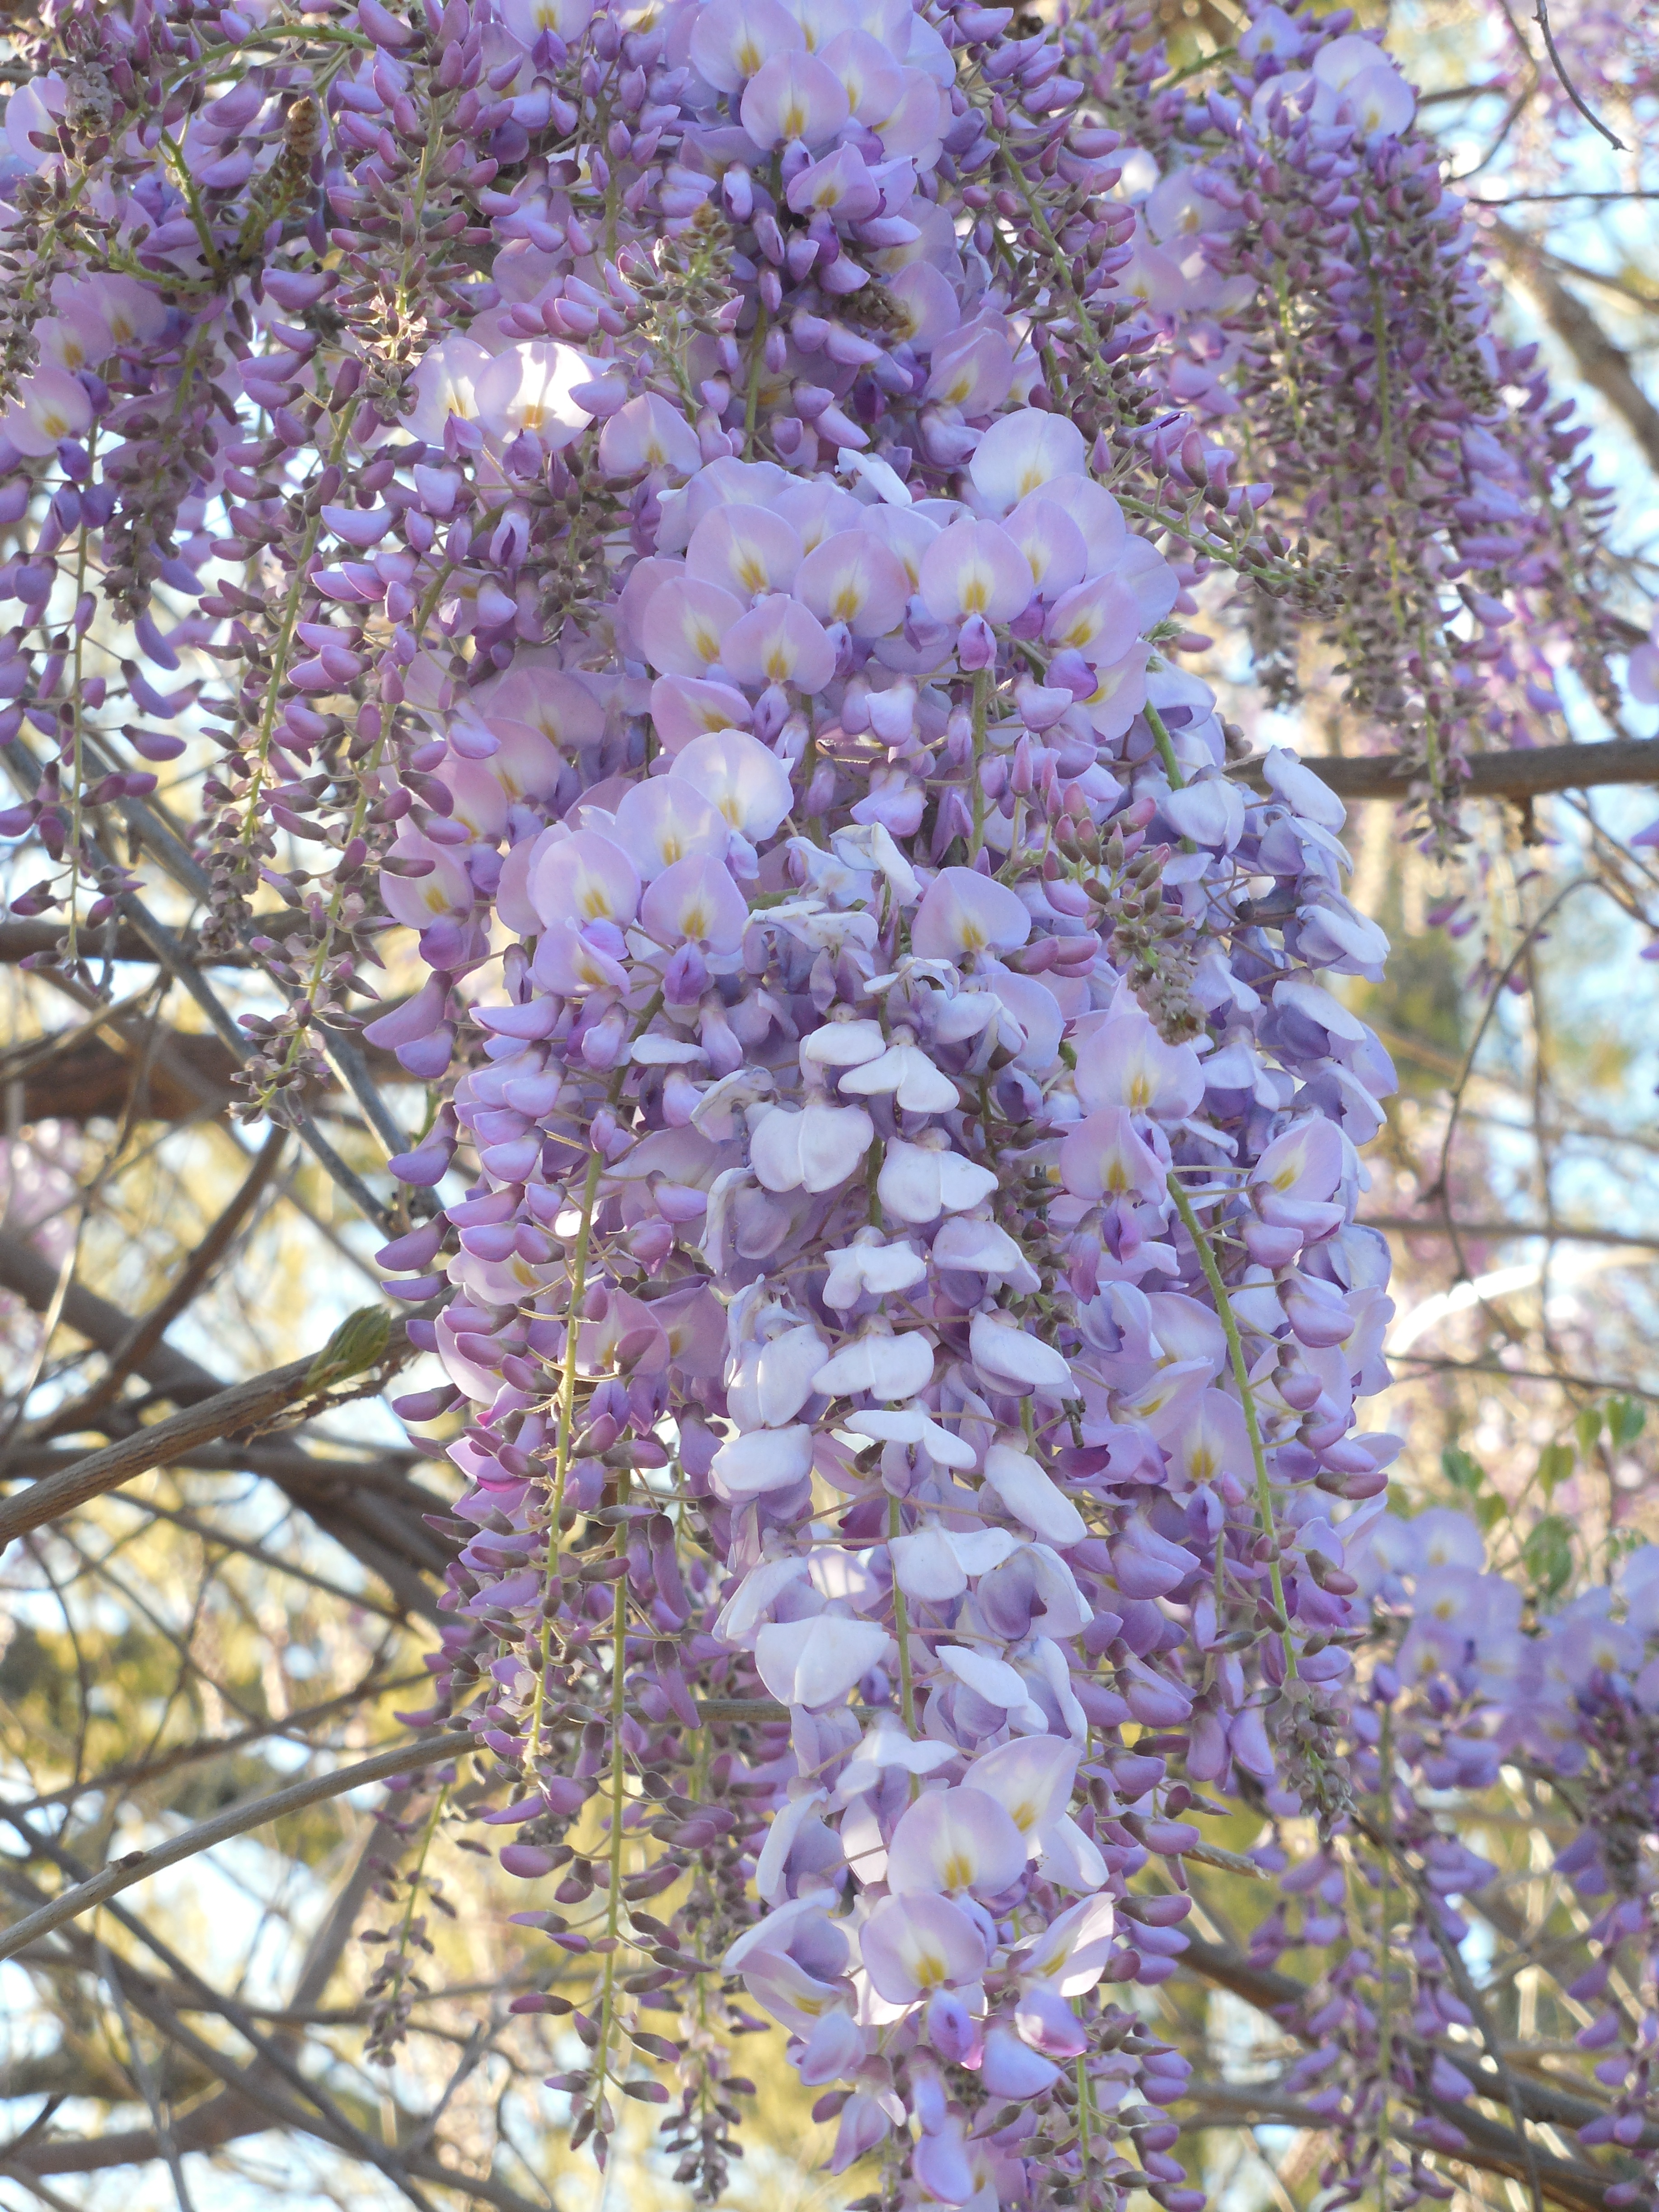
tree, nature, branch, blossom, plant, vine, white, leaf, flower, purple, petal, bloom, summer, spring, green, color, botany, blooming, hanging, garden, flora, lavender, pastel, shrub, violet, vertical, day, soft, lilac, cluster, bud, perfume, wisteria, flowering plant, land plant